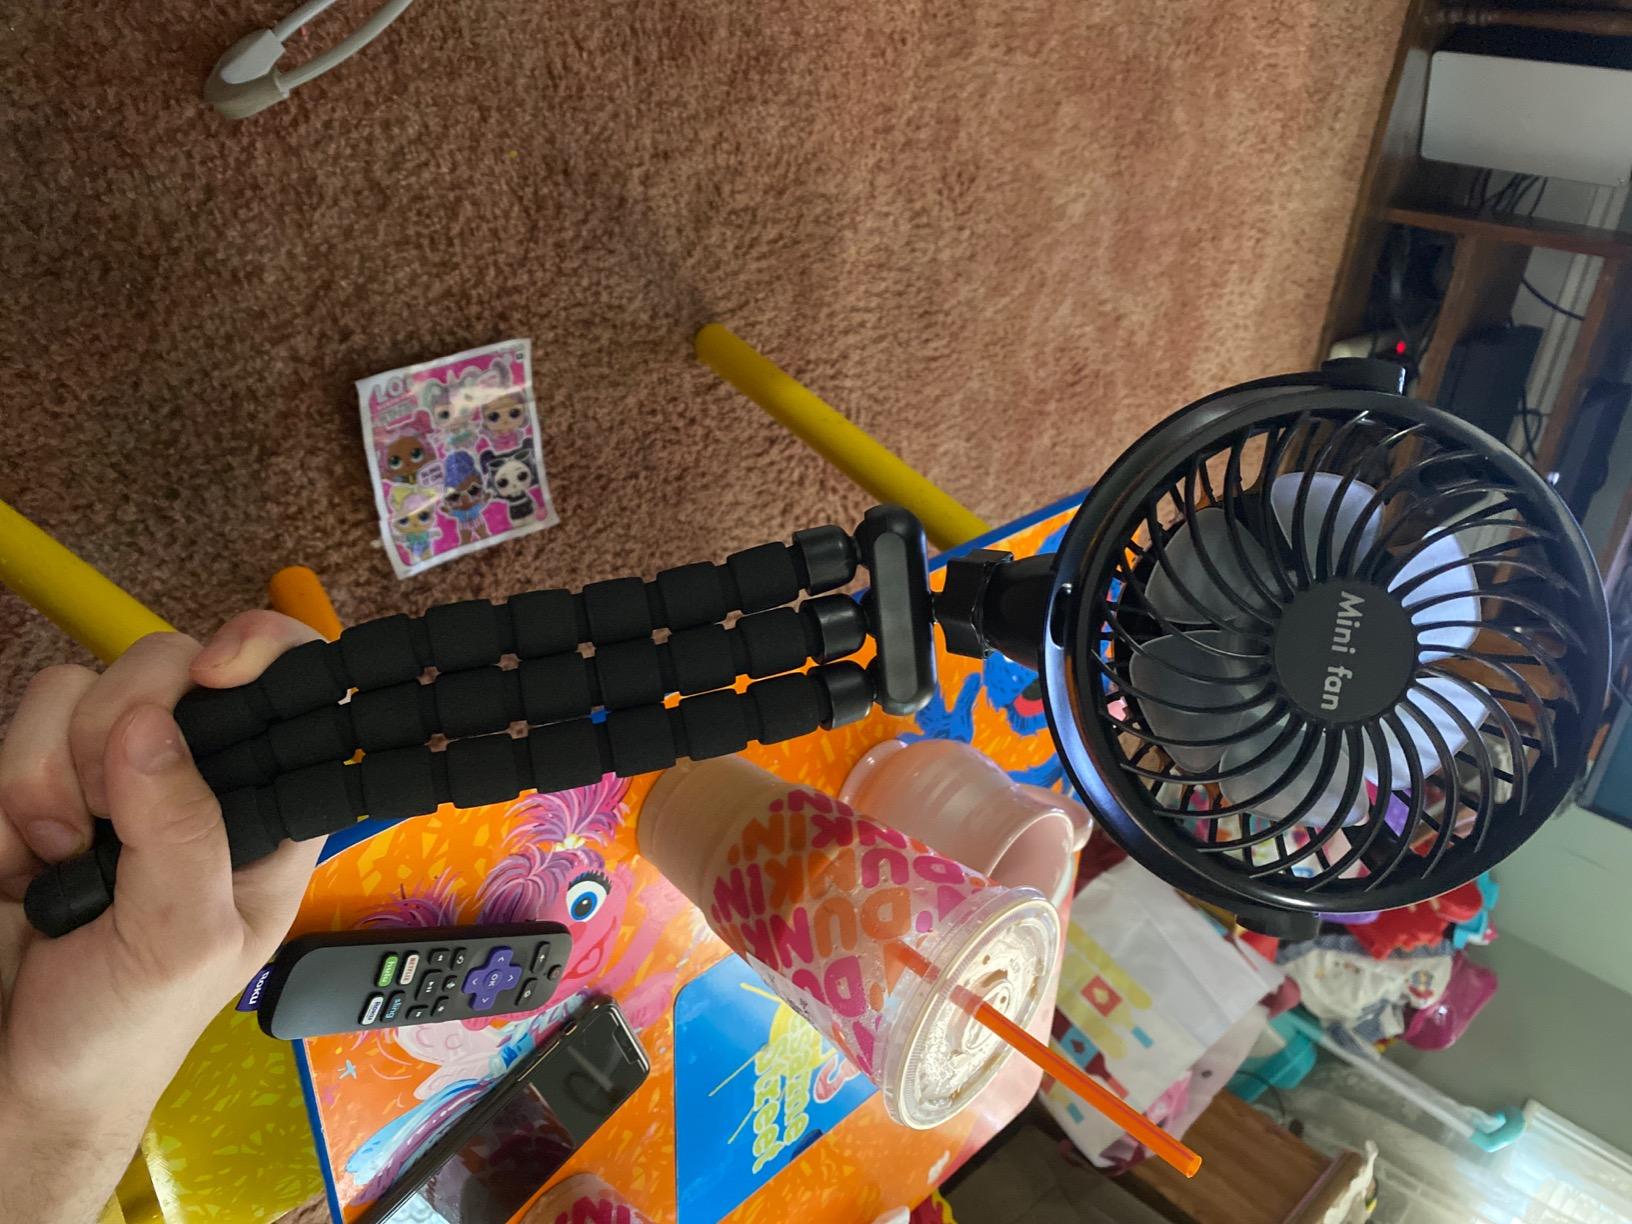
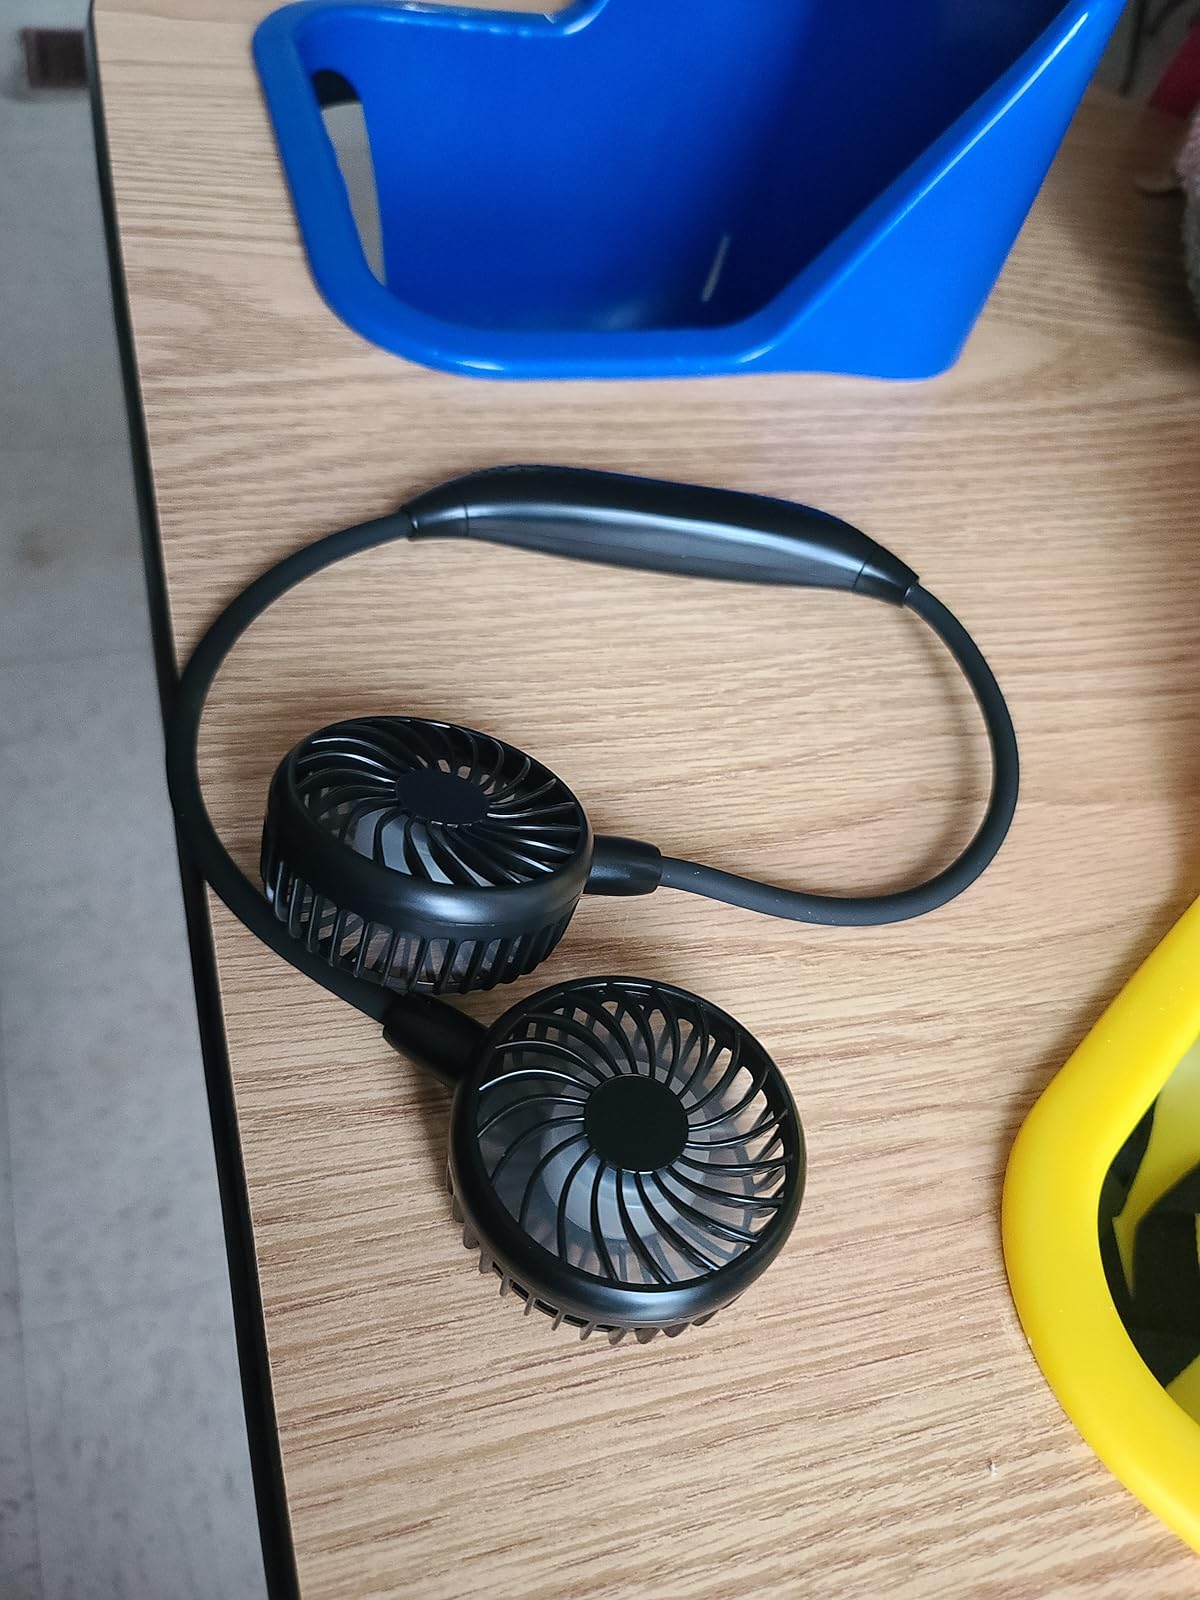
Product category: fan
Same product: no